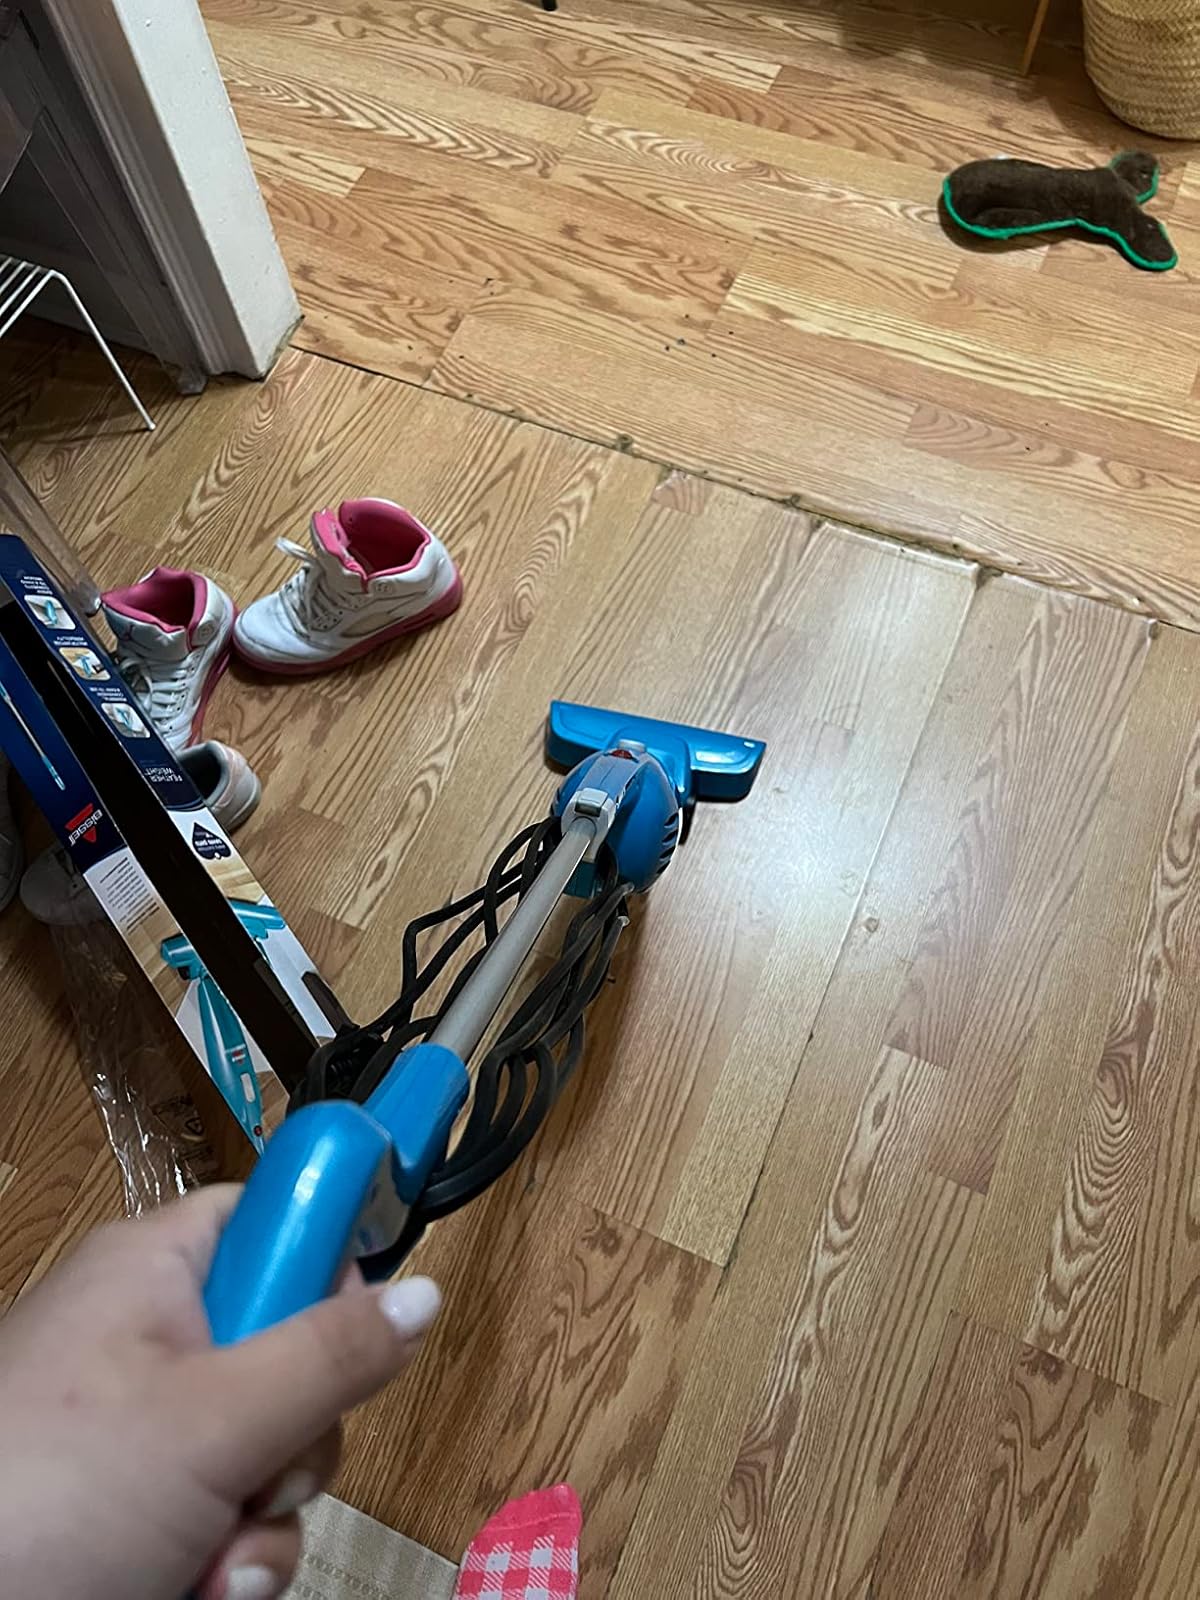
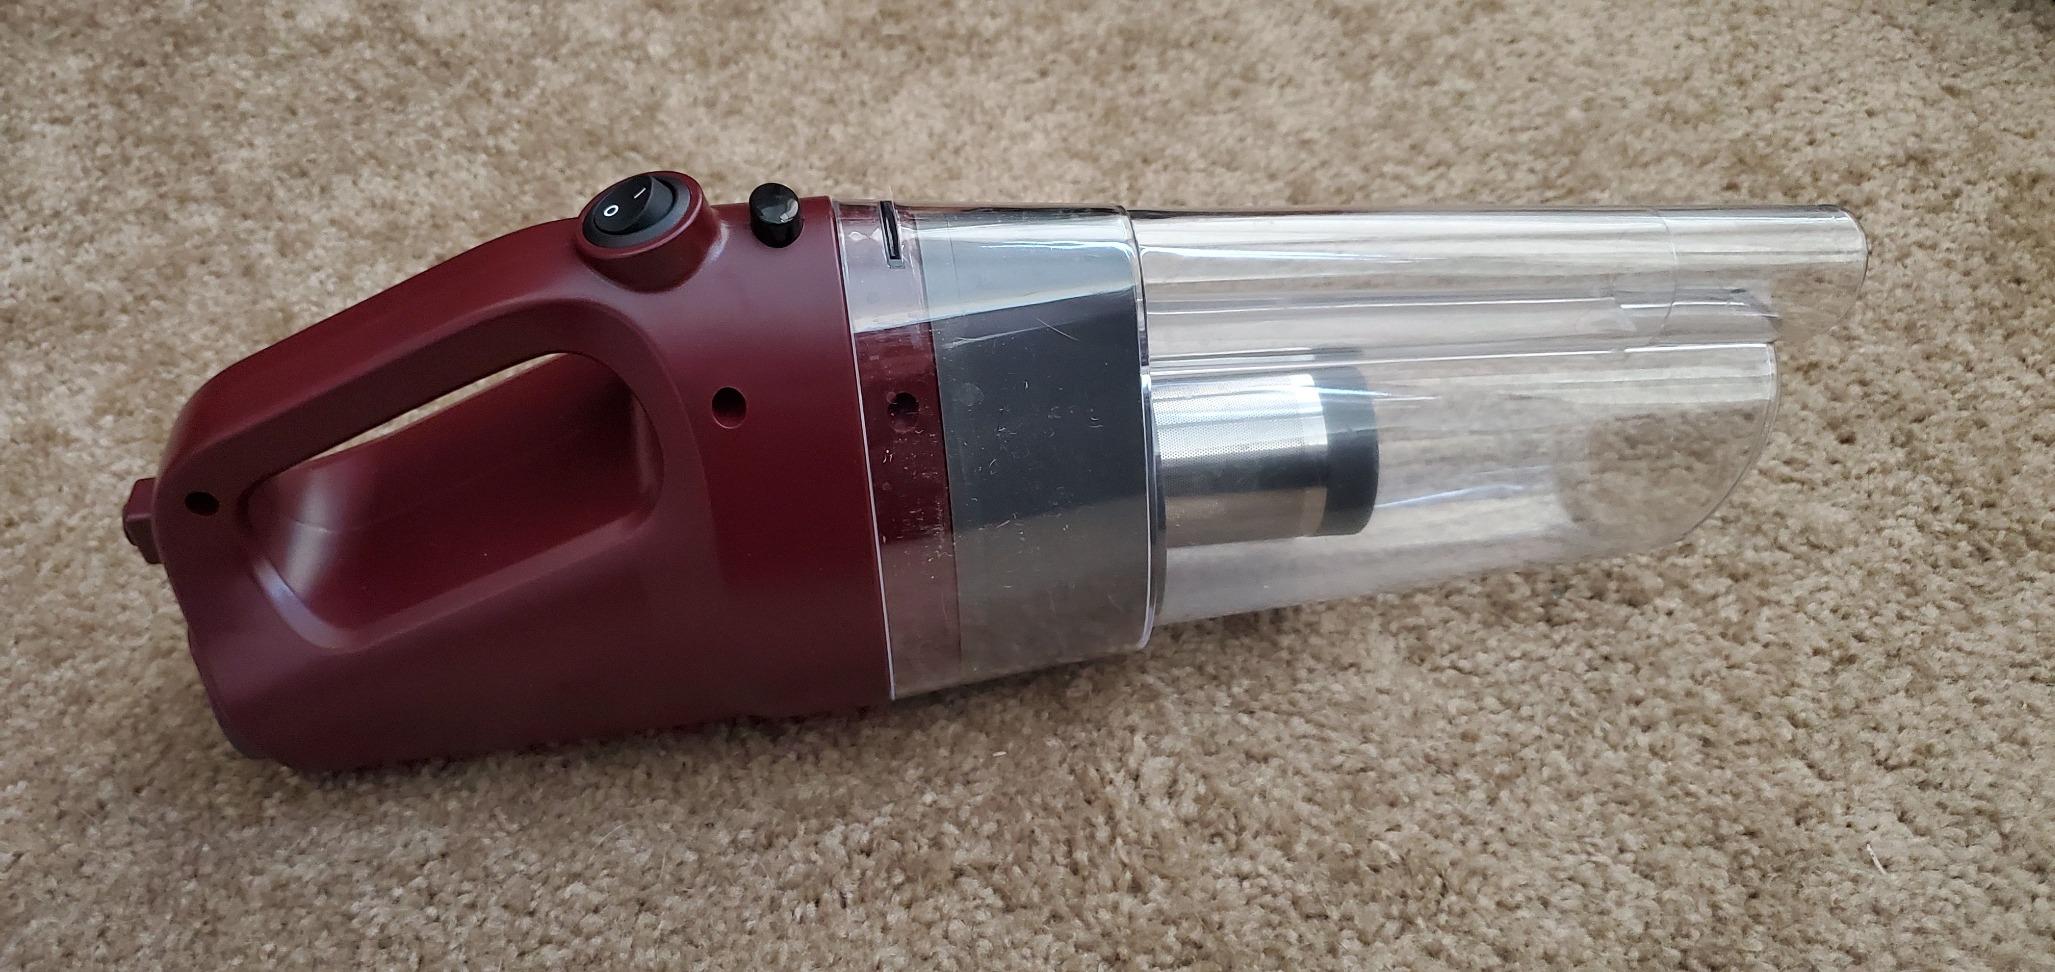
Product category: items_vacuum
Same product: no